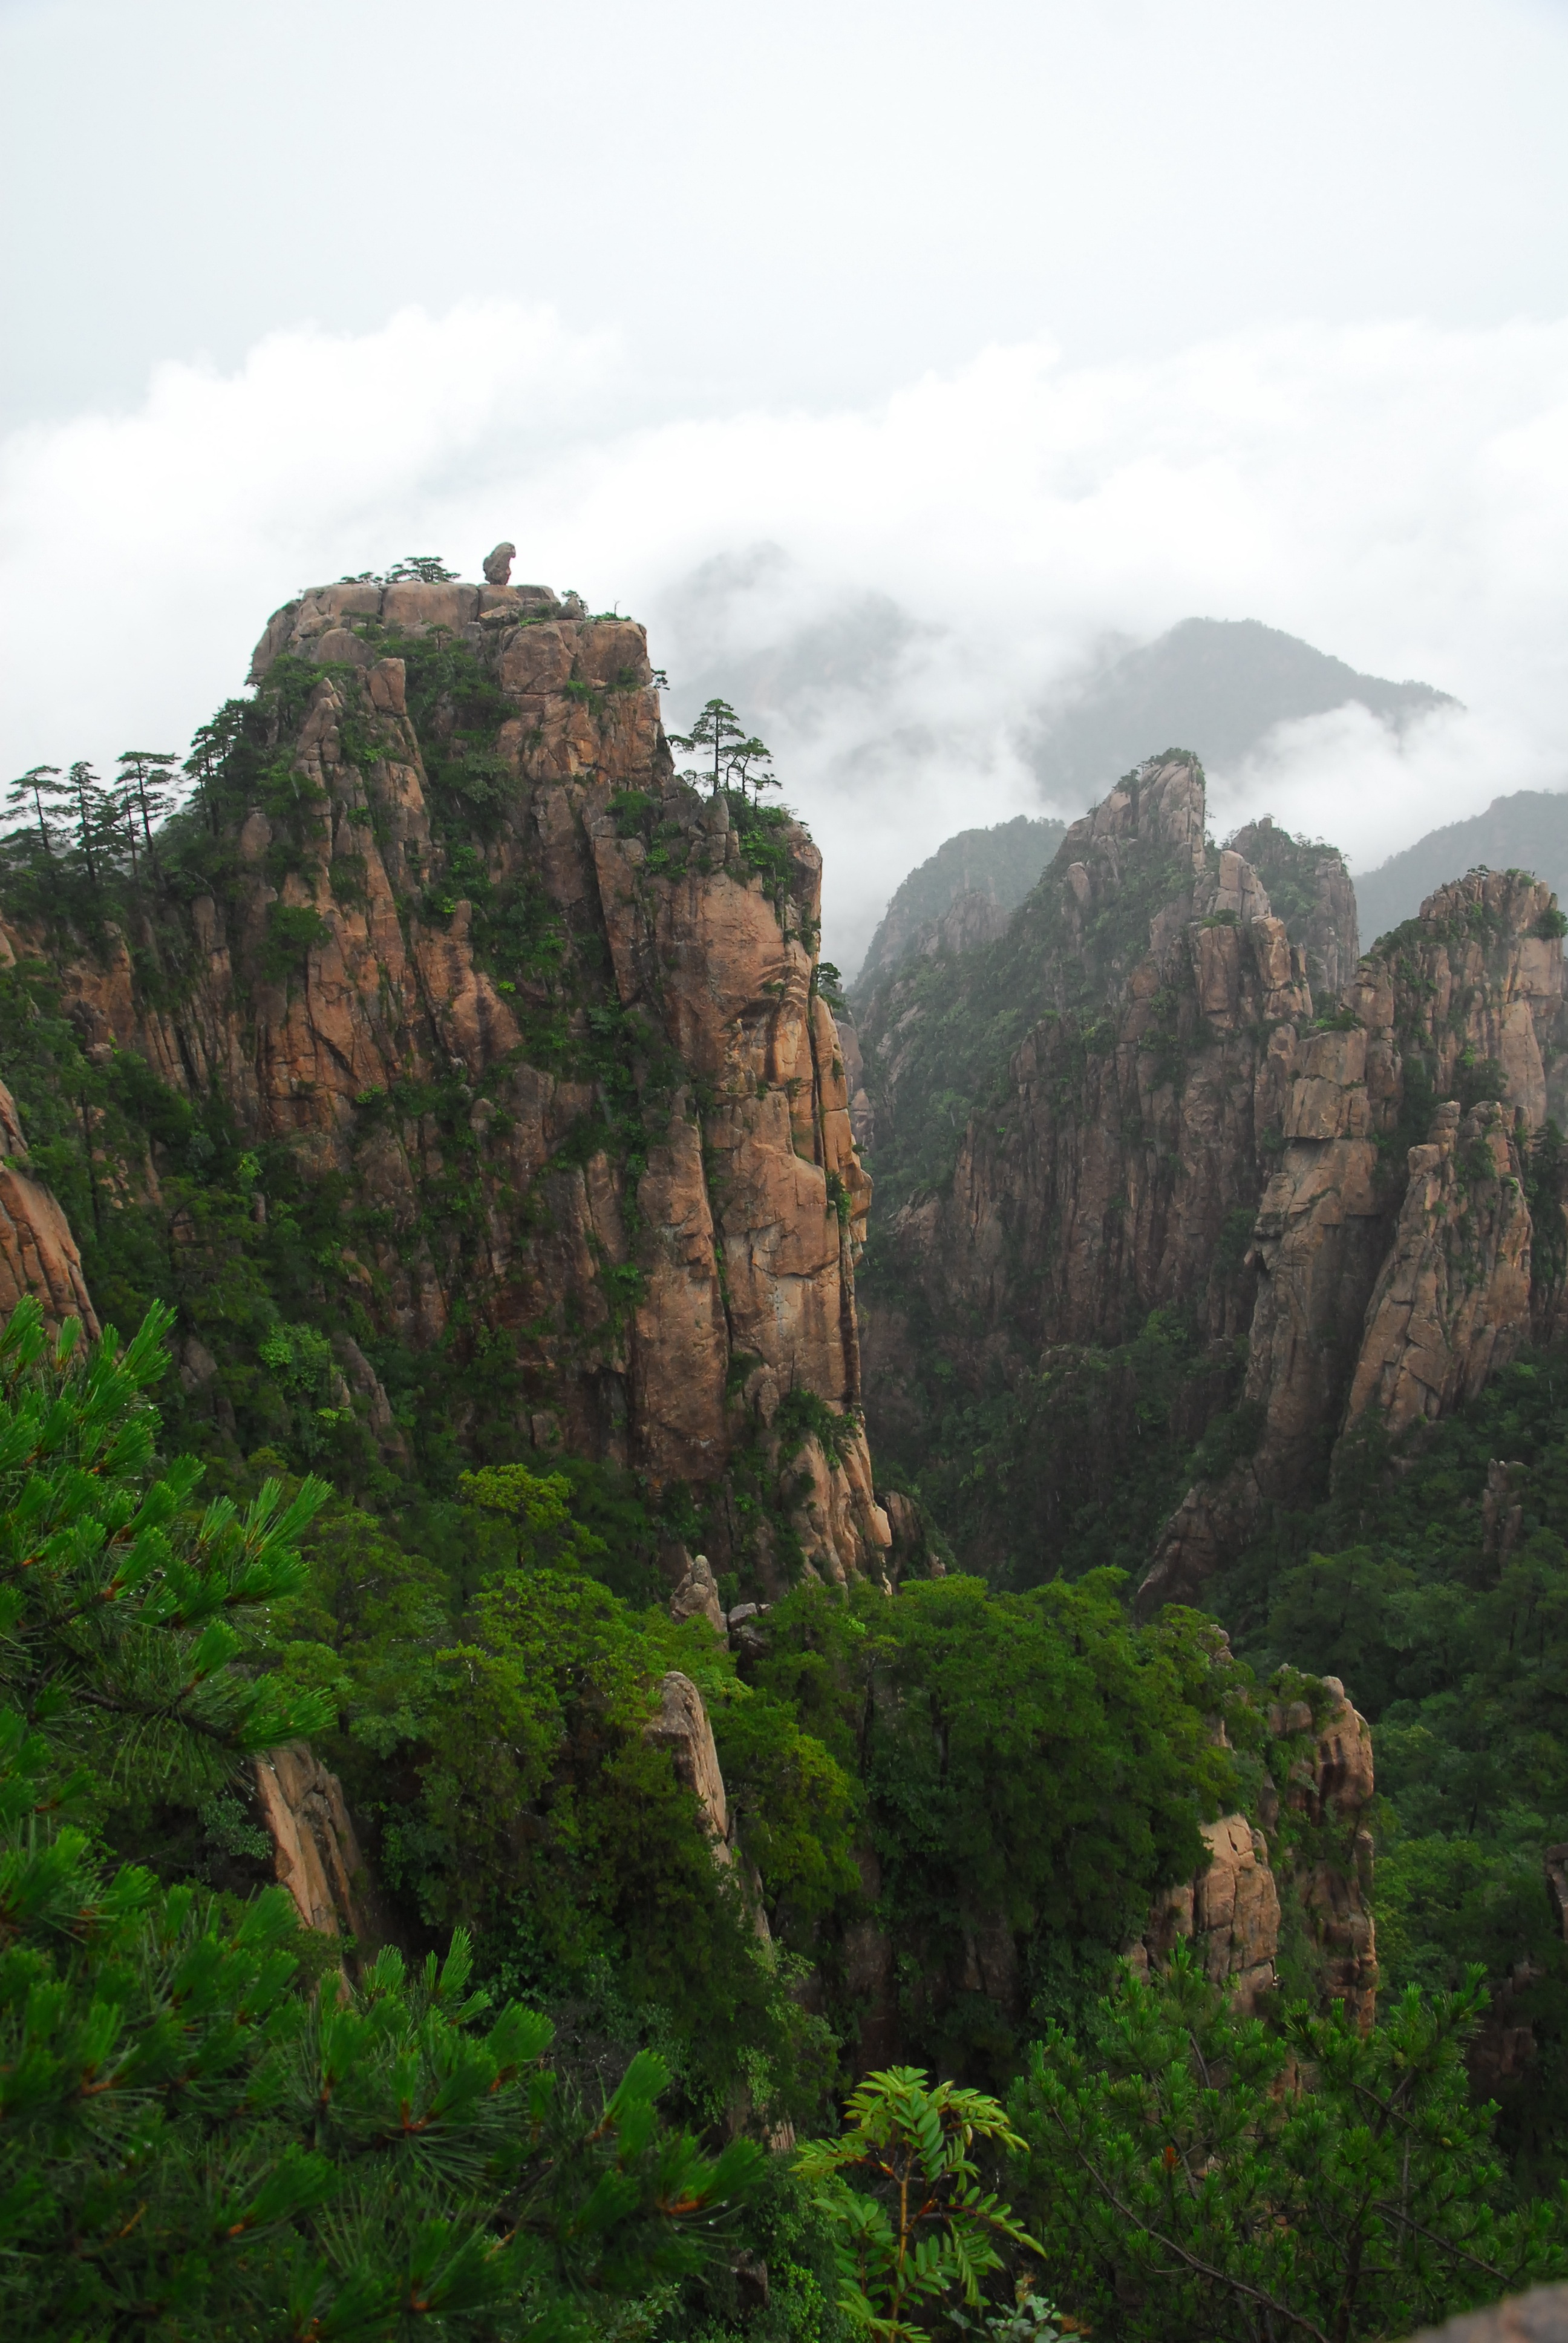
rock, mountain, cloud, formation, cliff, jungle, park, canyon, terrain, national park, geology, plateau, water feature, huangshan, the scenery, landform, geographical feature, mountainous landforms